Africa Business Report

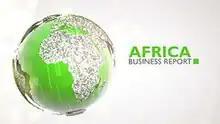
Final titles used from 6 October 2013 – 25 May 2018

Africa Business Report is a business news programme produced by BBC News and is shown on BBC World News. This programme was launched on 2 February 2009 as a monthly half-hour programme presented by Komla Dumor. Following a hiatus on 1 August 2011, the programme was relaunched on 6 October 2013 and is now aired worldwide as a weekly 20-minute programme. The program aired its final episode on 25 May 2018.